Shengavit District

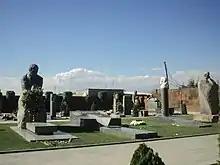
Komitas Pantheon

With an area of 48.5 km (18.16% of Yerevan city area), Shengavit is the 2nd-largest district of Yerevan in terms of area. It is unofficially divided into smaller neighborhoods such as Lower Shengavit, Upper Shengavit, Lower Charbakh, Upper Charbakh, Noragavit and Aeratsia. Garegin Nzhdeh Square along with the metro station form the core of the district. The main streets of the district are Garegin Nzhdeh Street, Shirak Street, Artashesyan Street, Bagratunyats Street and Arshakunyats Avenue.